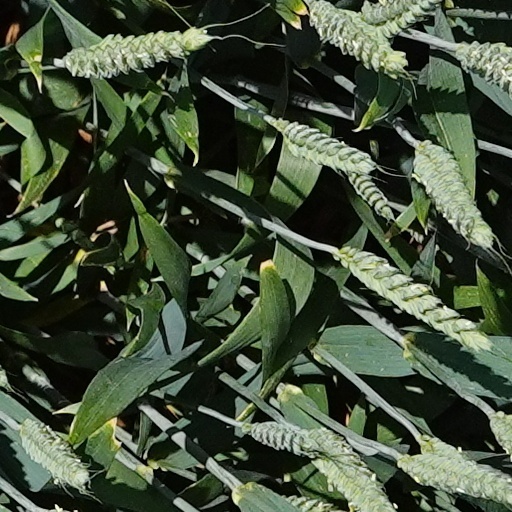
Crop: wheat